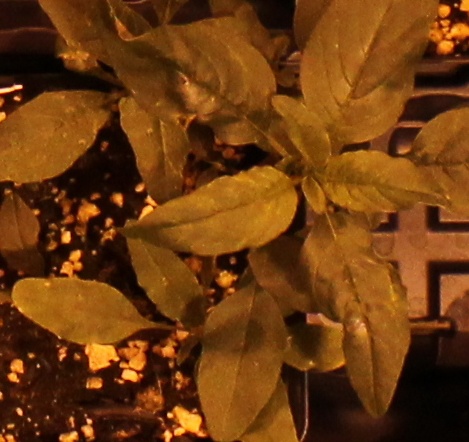
Label: Waterhemp